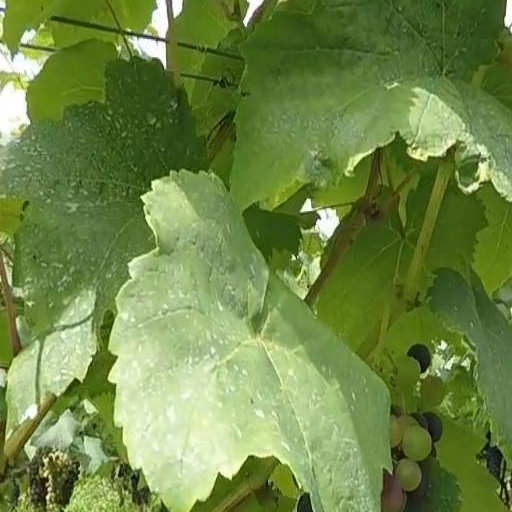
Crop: grape